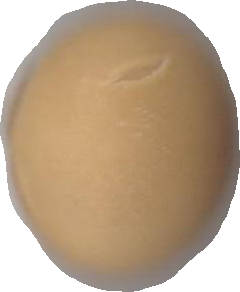
Variety: Grobogan